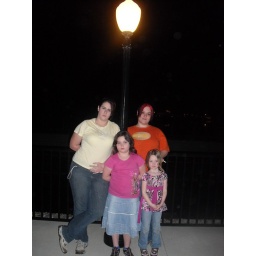
On the walking bridge in Bridgeport